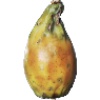
Label: cactus_fruit